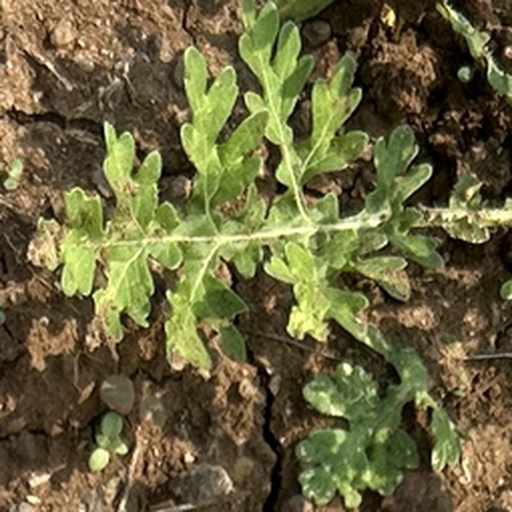
Weed species: Gajar_gavat_(Parthenium hysterophorus)